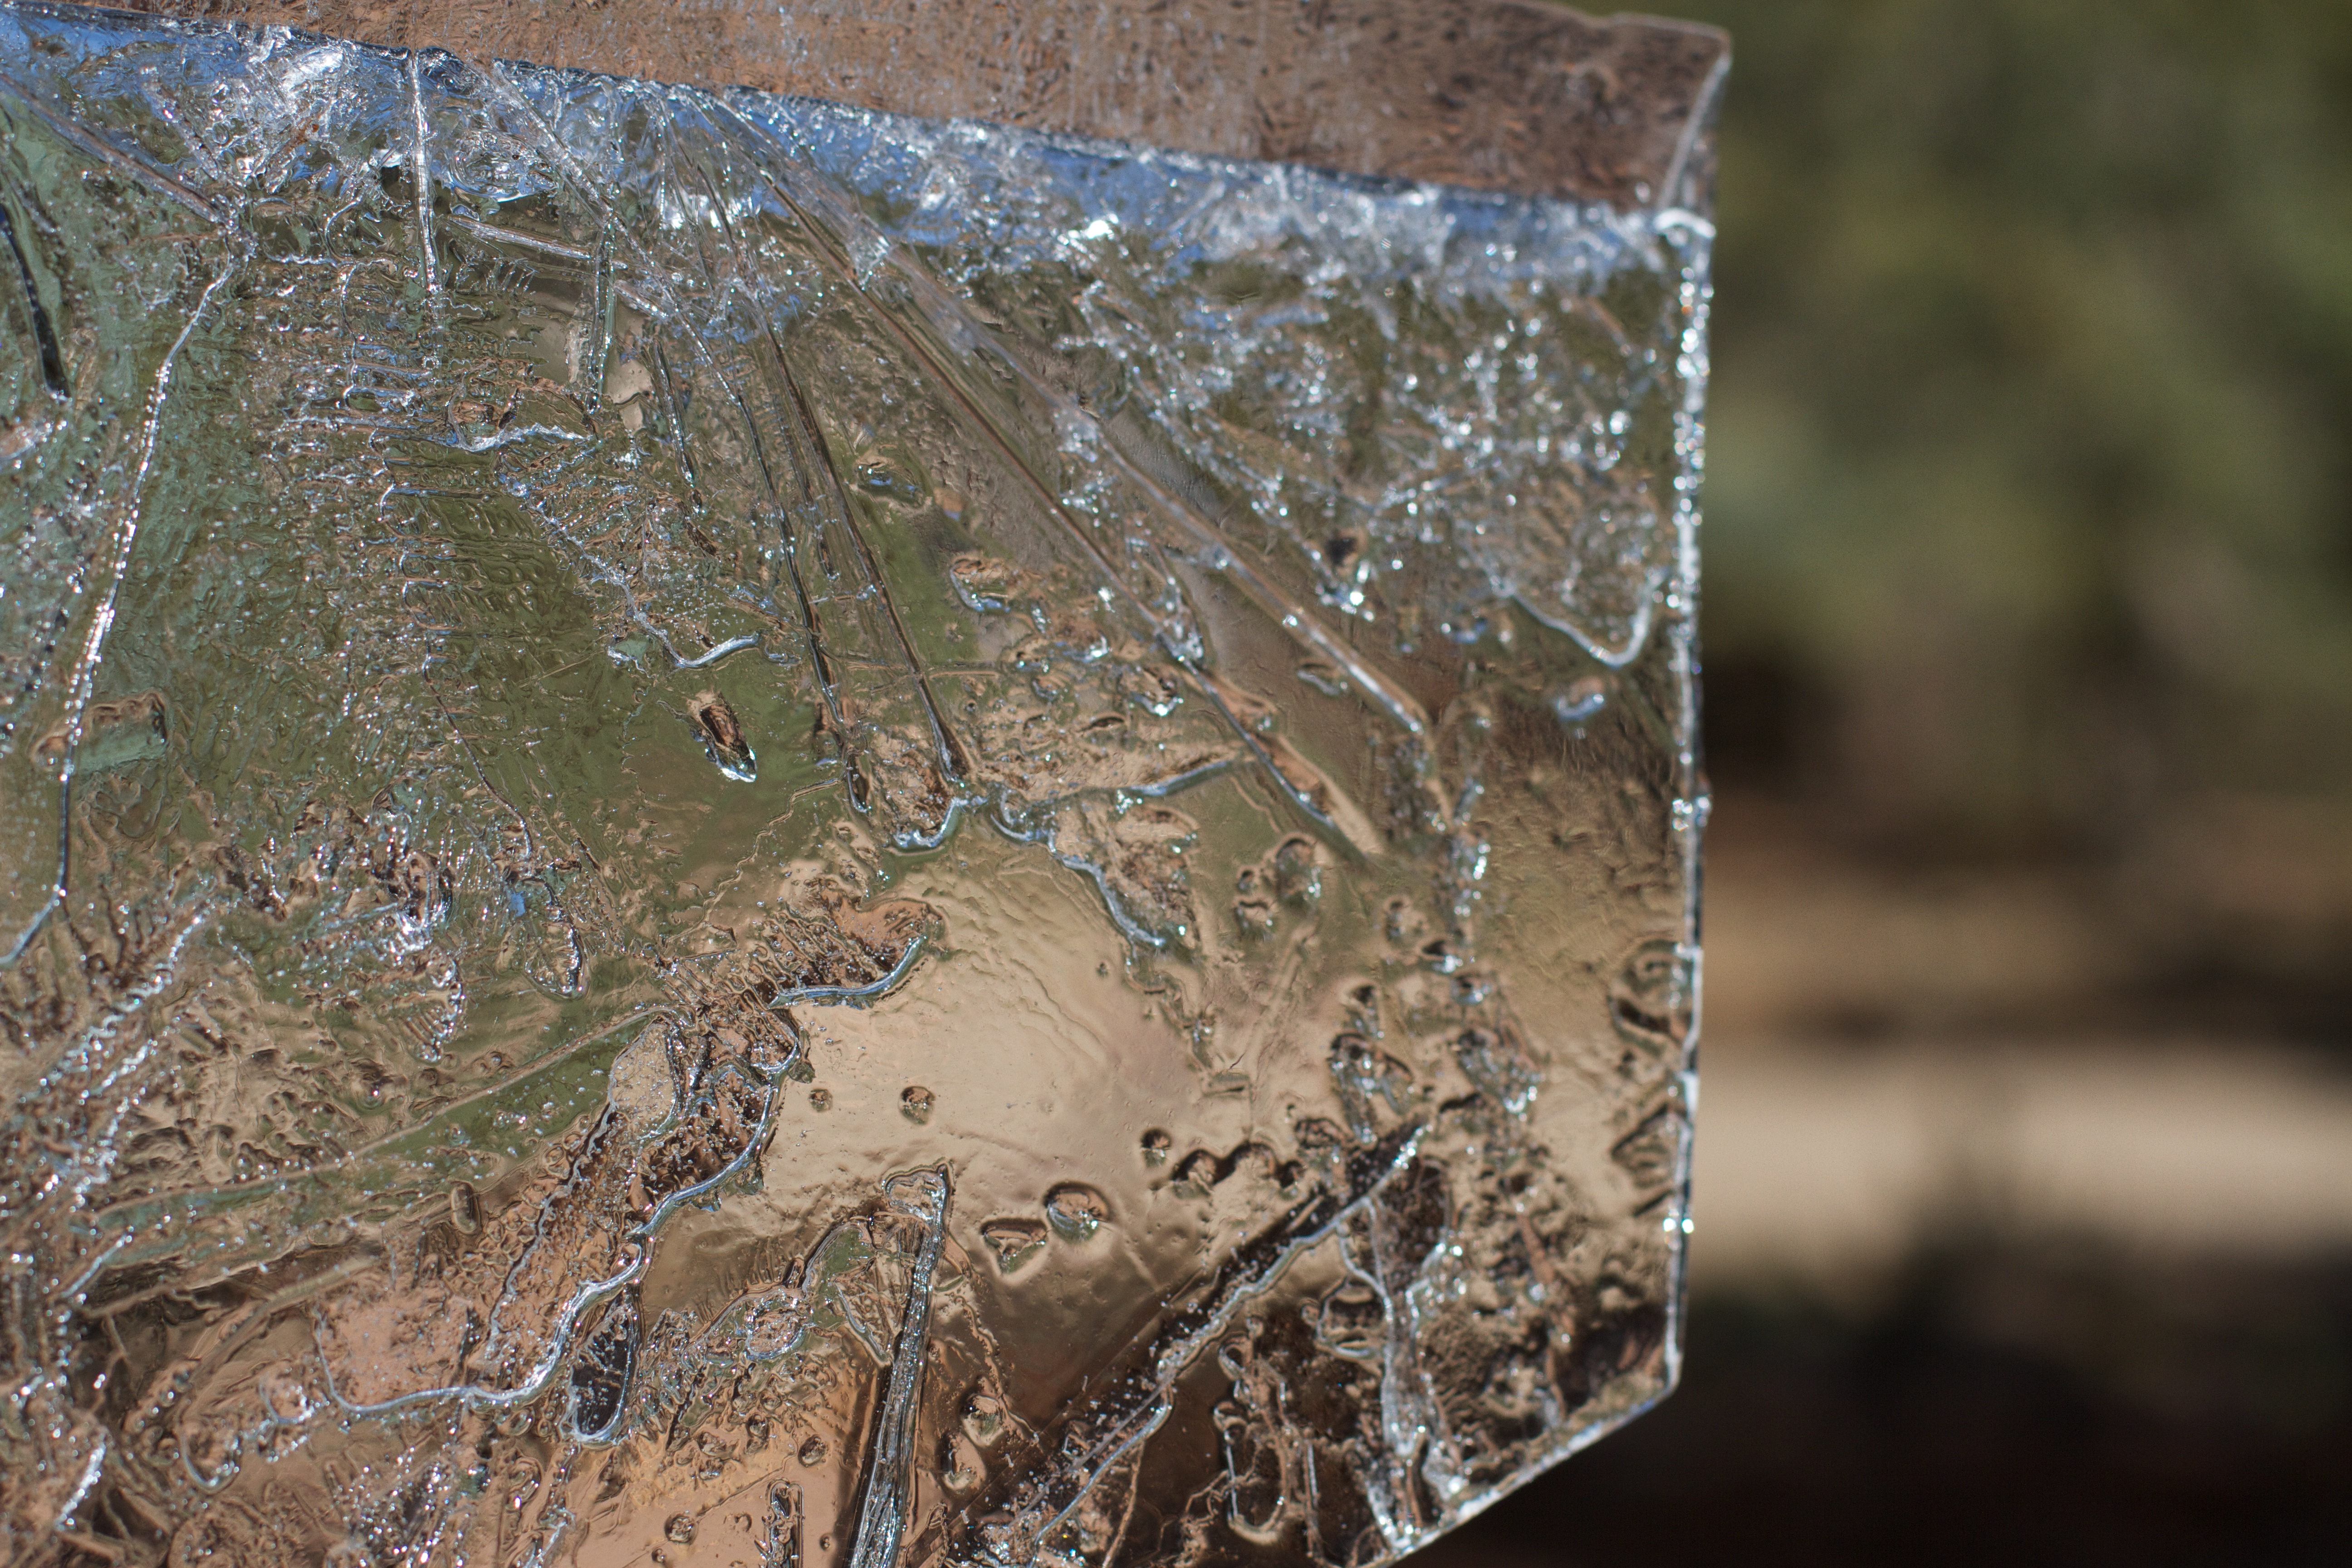
water, rock, wood, soil, terrain, material, geology